Pschyrembel Klinisches Wörterbuch

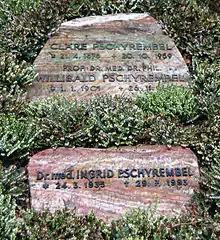
Grave of the founder Willibald Pschyrembel

On the one hand, there is not only the printed version of the dictionary, but also an online version, a PDA version, a pocket PC version and an Apple app version.